Rick Berry (artist)

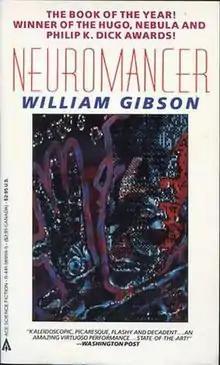
First digitally painted book cover for Neuromancer.

Like William Gibson, Berry purchased his first computer from the proceeds of Neuromancer. He immediately began experimenting with it as a groundbreaking new creative tool, not to mimic techniques of traditional media.